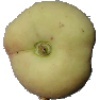
Label: Peach Flat 1